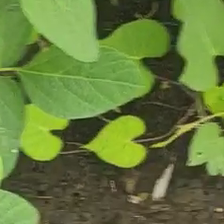
Weed species: Obscure_morning _glory(Ipomoea obscura)